Nassau-class battleship

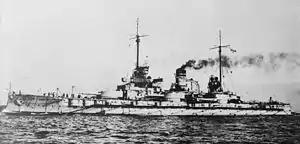
A large warship steams at low speed; gray smoke drifts from the two smoke stacks

After the start of the war, the German fleet embarked on a campaign of raids of the British coast intended to draw out portions of the British Grand Fleet or force the British to disperse their forces to stop the raids. The High Seas Fleet would then be able to concentrate its own ships to destroy isolated elements, thereby reducing the numerical superiority of the British fleet. The first of these was the raid on Yarmouth on 2–3 November 1914, which was conducted by the battlecruisers of ("KAdm"—Rear Admiral) Franz von Hipper's I Scouting Group while the battleships provided distant support. The operation failed to locate any significant British forces. It was followed by the raid on Scarborough, Hartlepool, and Whitby on 15–16 December. During the night, the fleet destroyer screen encountered British warships—a squadron of six battleships and their escorts—but the German commander, ("VAdm"—Vice Admiral) Friedrich von Ingenohl believed he was confronting the entire Grand Fleet and disengaged. The s and the rest of the fleet got underway to relieve the battlecruisers after they were ambushed in the Battle of Dogger Bank on 24 January 1915, but they arrived too late to intervene. The fleet conducted several sweeps in to the North Sea to try to locate British patrols in March, April, and May but did not encounter any.